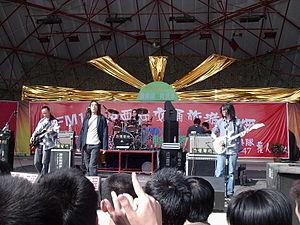
Tang Dynasty, est un groupe de rock et heavy metal chinois, originaire de Pékin. Il inclut dans ses mouvances l'ethno-rock et le metal progressif. Le groupe est souvent accrédité comme étant le premier groupe de rock chinois à passer au heavy metal.